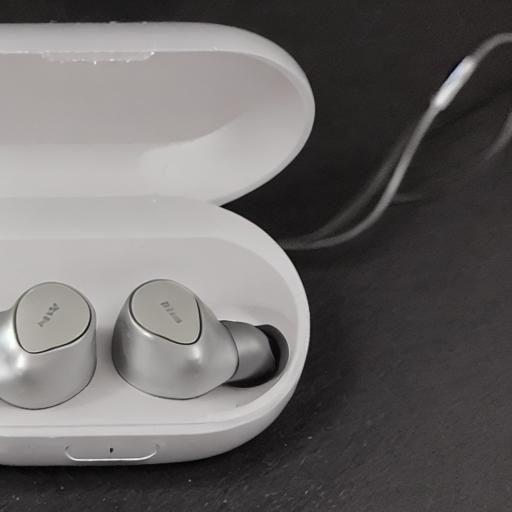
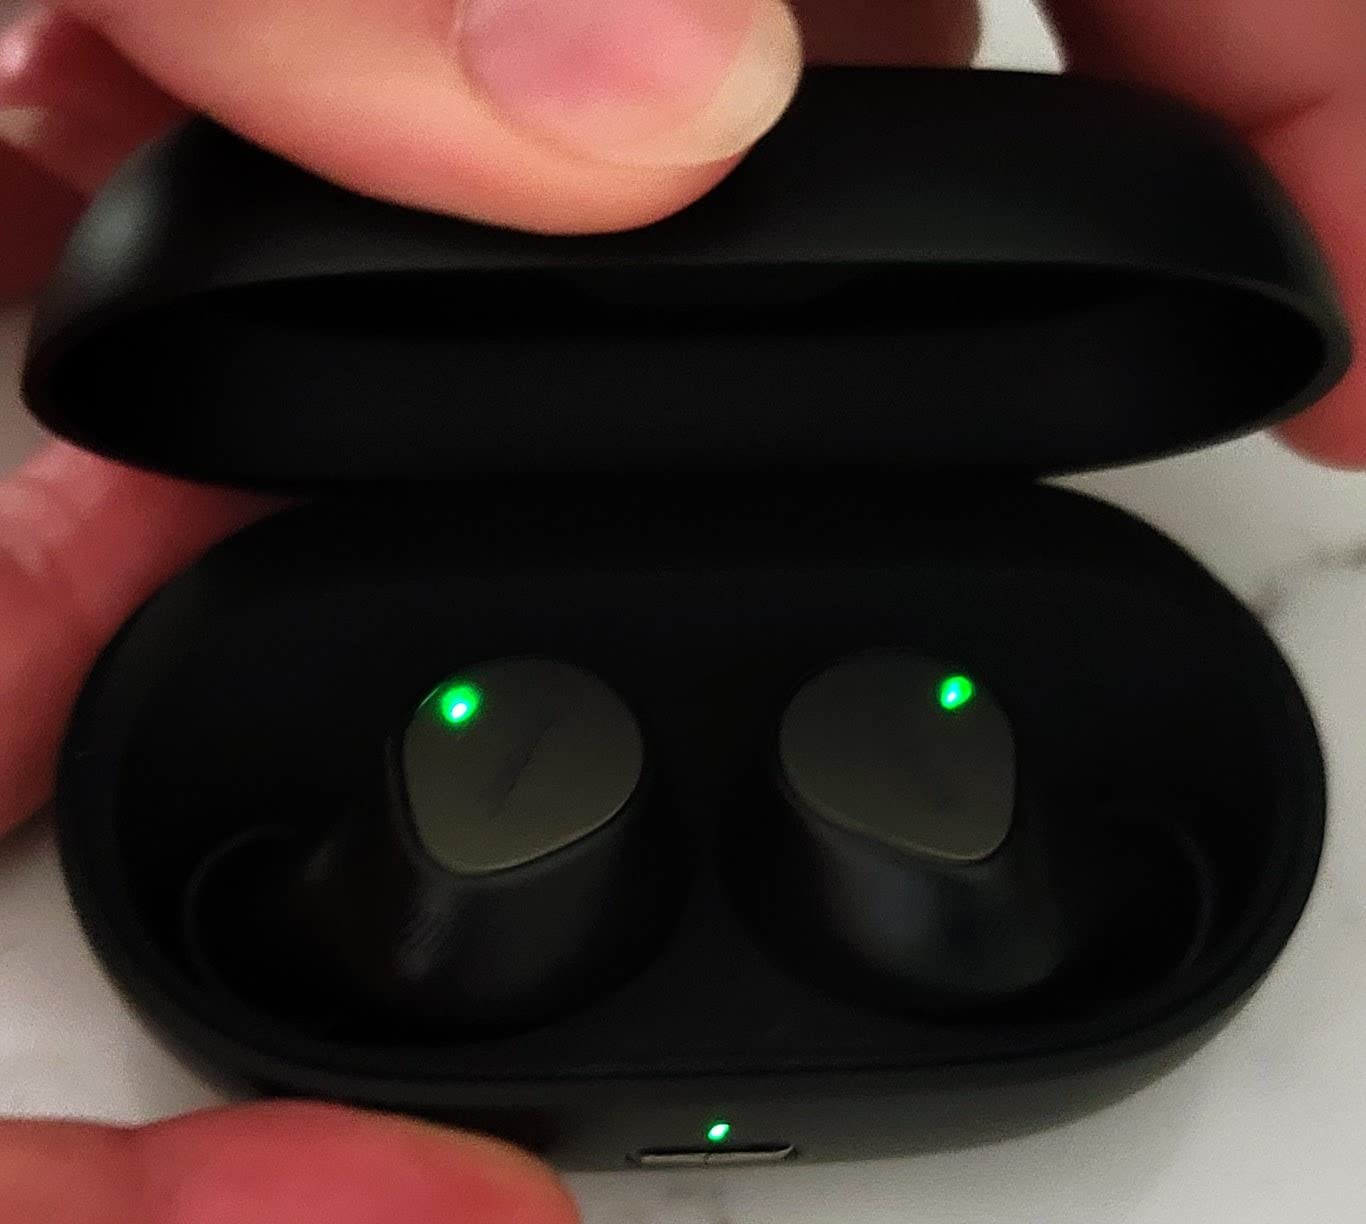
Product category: earbuds
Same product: no